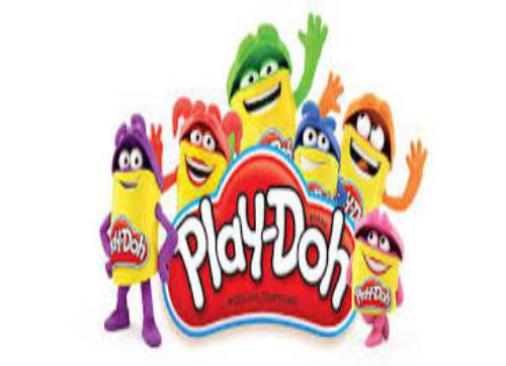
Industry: Leisure